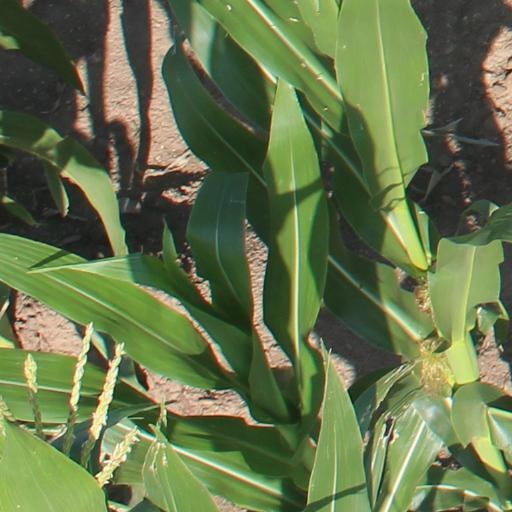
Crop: maize; corn